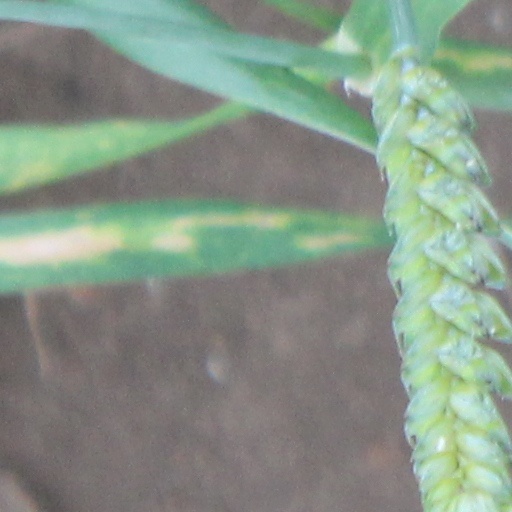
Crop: wheat